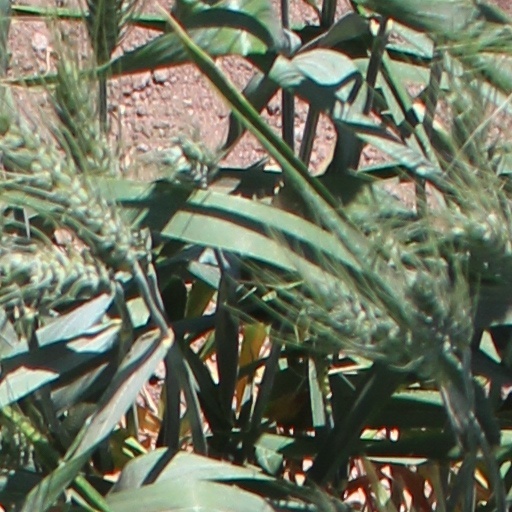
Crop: wheat